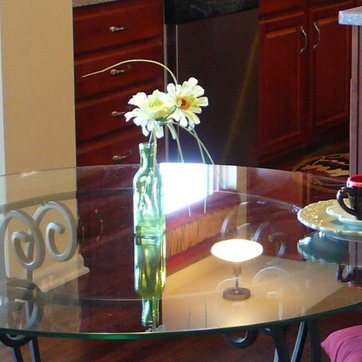
Material: glass